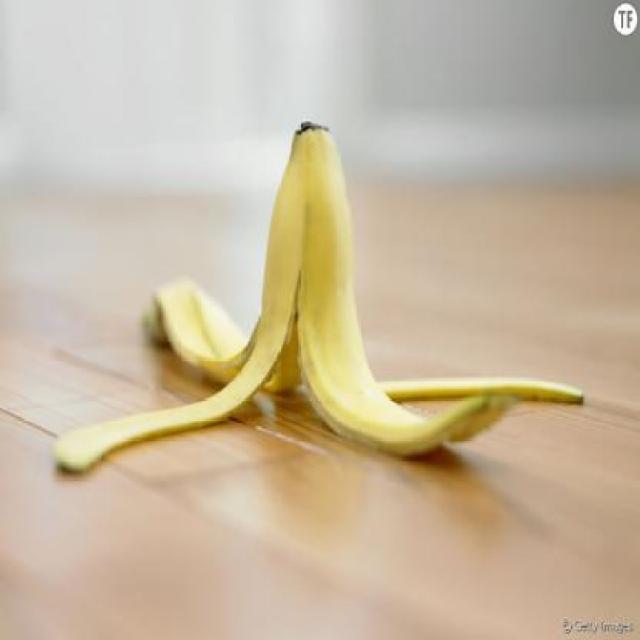
Label: bananas